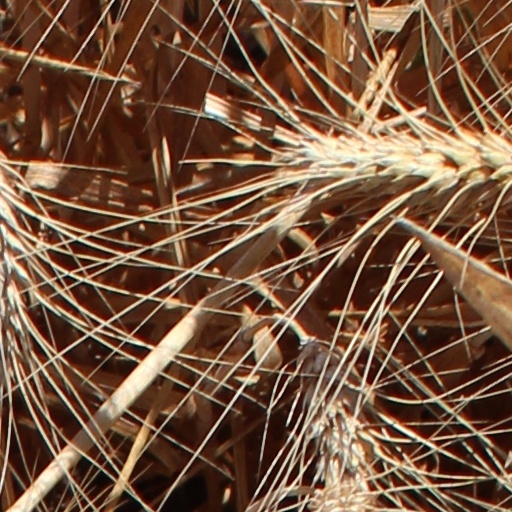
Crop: wheat